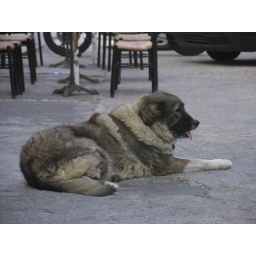
A large, handsome dog near the bus terminus in Oia, Santorini